St. George's Episcopal Church (Valley Lee, Maryland)

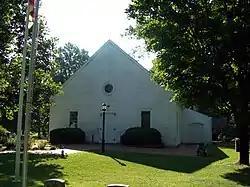
St. George's Protestant Episcopal Church, July 2009

St. George's Episcopal Church is a historic church located at 44965 Blake Creek Road, in Valley Lee, St. Mary's County, Maryland, United States. It was built in 1799 on the same site as three other, earlier churches. It is a one-story, five-bay, rectangular, gable-front, Flemish bond brick structure. The interior has been restored to its 1884 appearance. The church is surrounded by a graveyard, enclosed by a low brick wall. It is generally believed that St. George's is the site of the oldest Anglican church in Maryland whose parish is still in existence. William and Mary Parish, as it was originally known, was one of the original 30 Anglican parishes in the Province of Maryland.